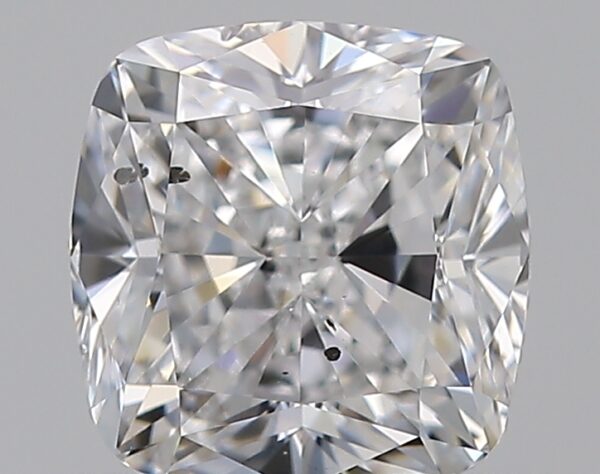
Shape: cushion
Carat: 1
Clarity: SI1
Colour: D
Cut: VG
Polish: EX
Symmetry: VG
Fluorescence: N
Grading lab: GIA
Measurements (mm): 5.56 x 5.41 x 3.86